Kuo Tzu-Ching

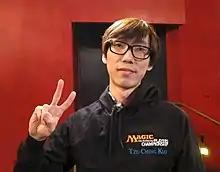
Kuo at the 2012 .

Kuo Tzu-Ching 郭子敬 (born April 29, 1981 in Taipei, Taiwan) is a professional player. Kuo is considered to be one of the best players in the Asia Pacific Region.